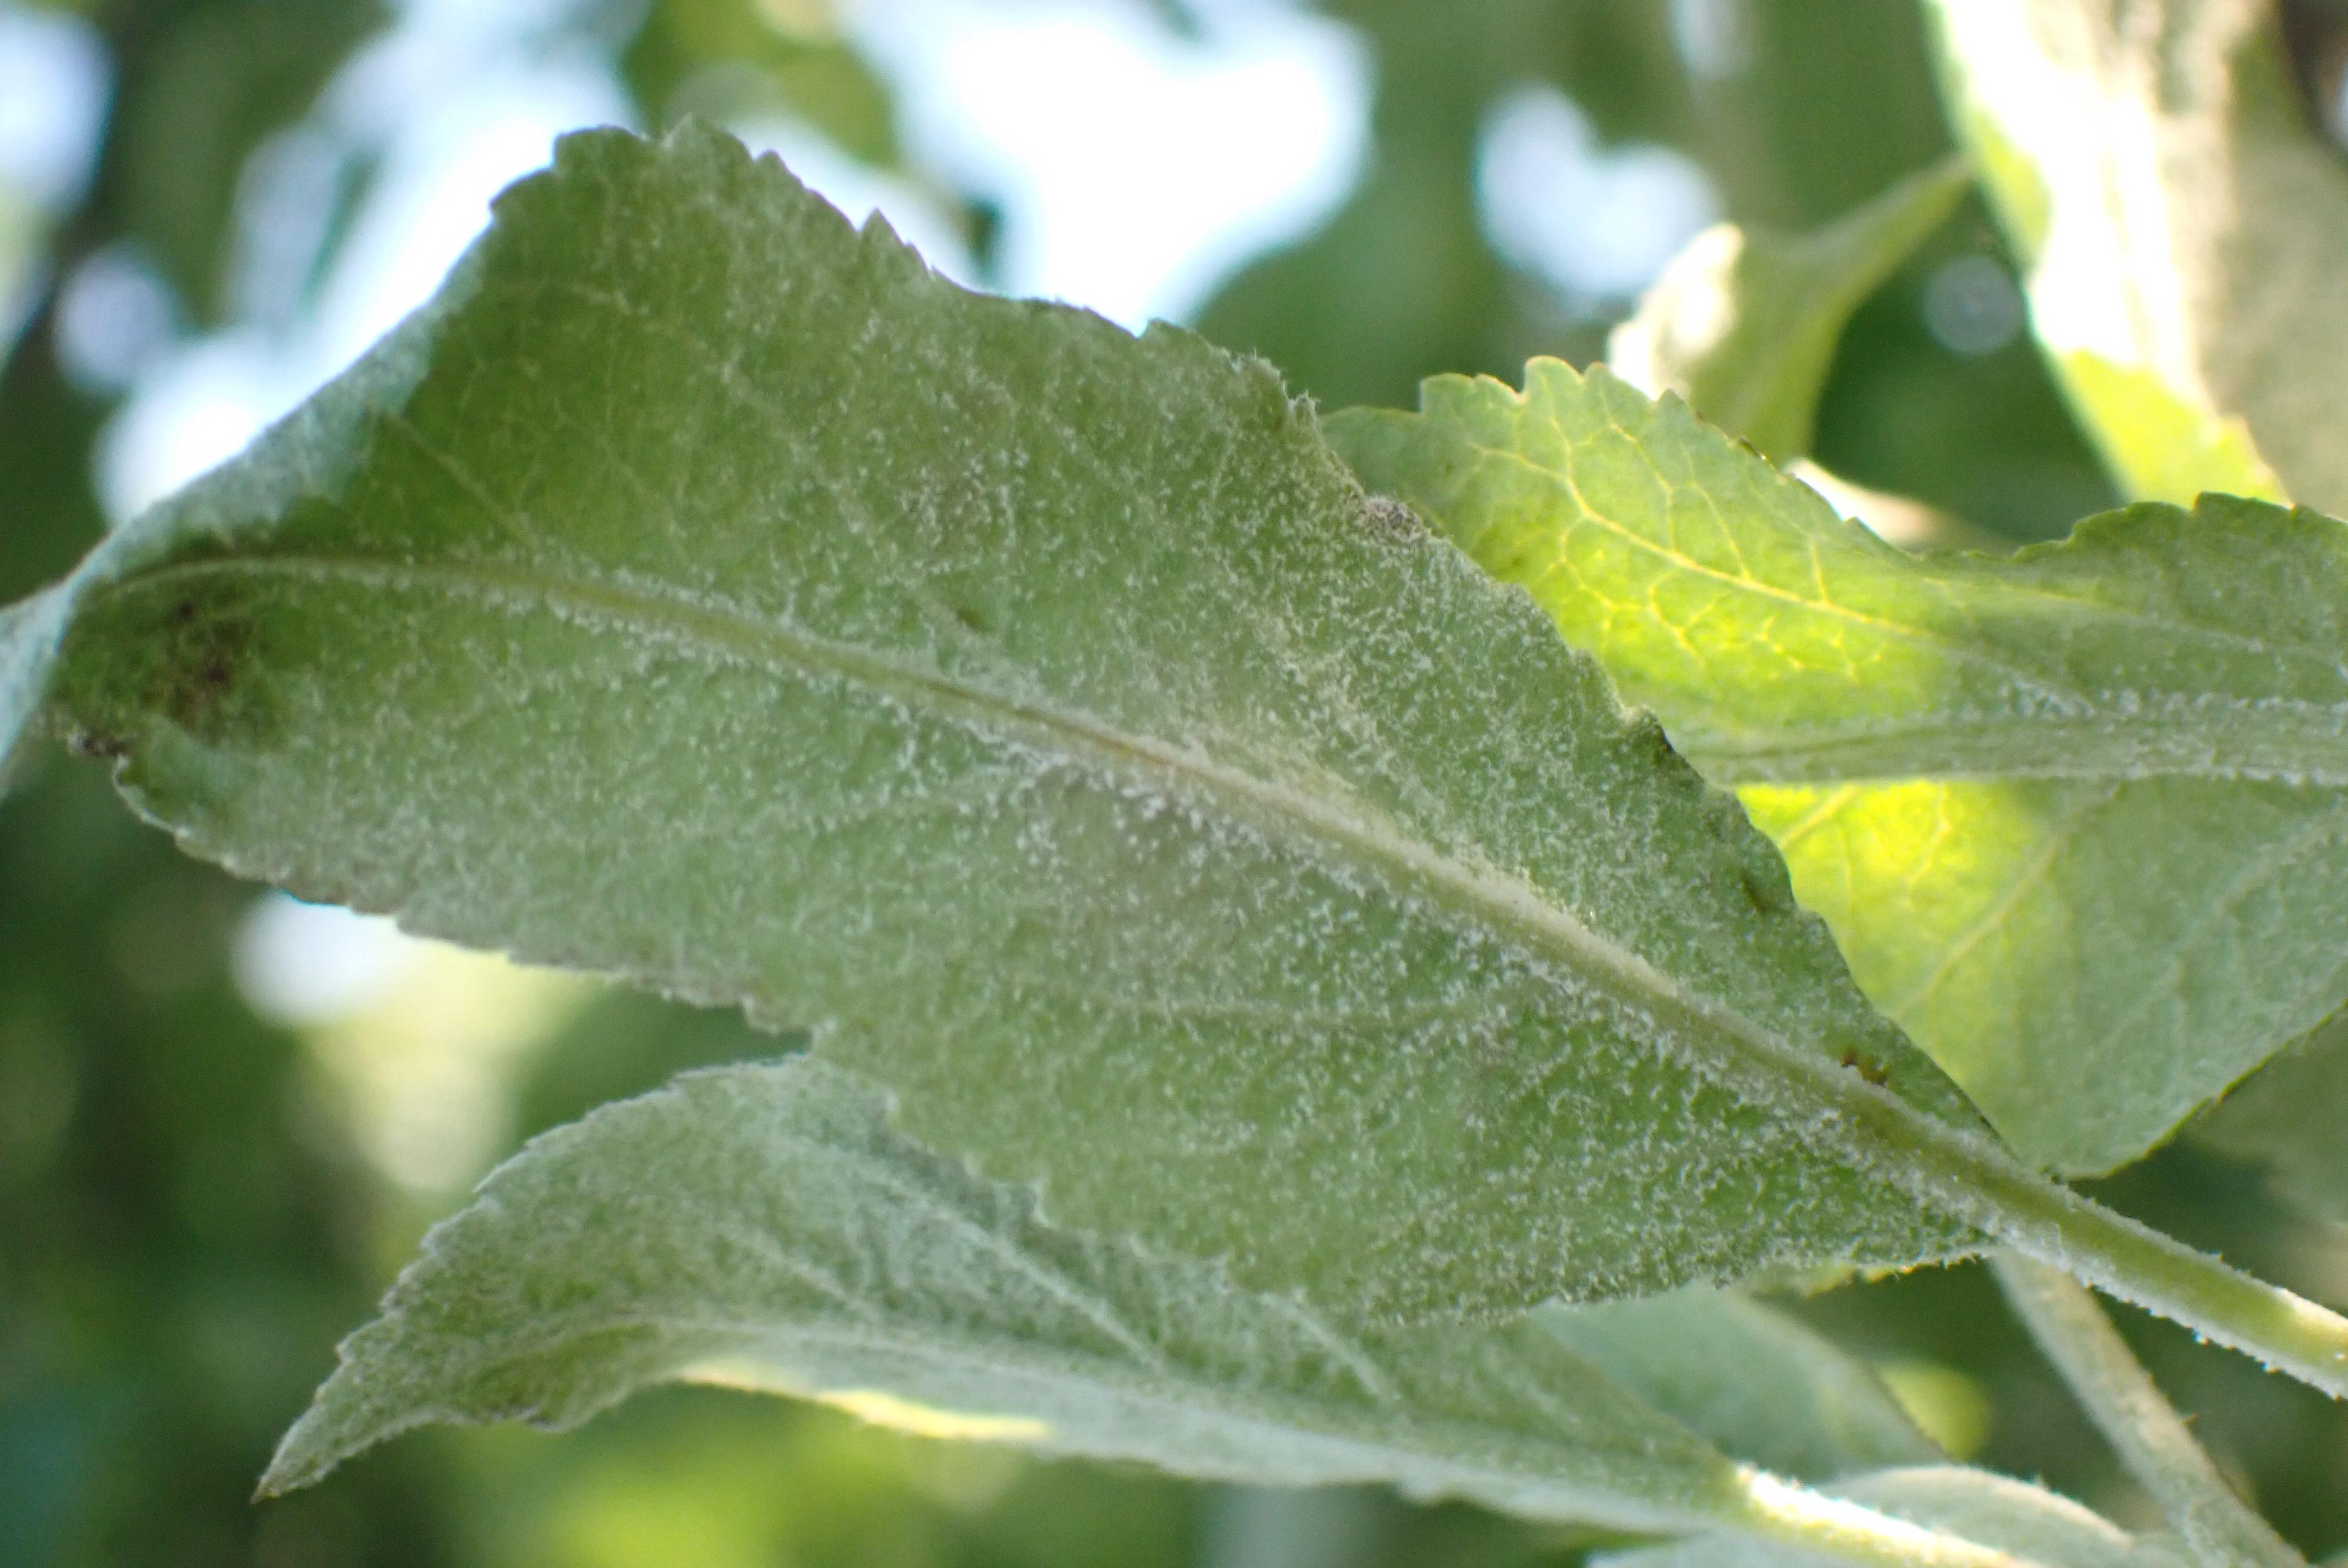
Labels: powdery_mildew